Geltendorf station

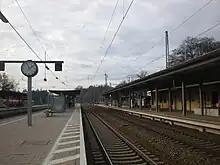
Platforms

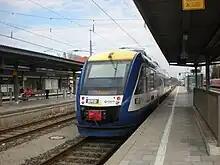
BRB to Schongau

The station has five tracks on three platforms. Platform 1 (the main platform) is next to the station building and is used by regional services towards Buchloe. Platform 2 is used by regional and some S-Bahn services to Munich; the remaining S-Bahn services to Munich stop on platform track 3. Bavarian regional services towards Weilheim stop on track 4 and services towards Augsburg stop on track 5. In addition, there are three sidings south of the platforms. All platforms are covered and are equipped with lifts to make them accessible for the disabled. The two central platforms are connected by an underpass to the main platform. There is a platform display only on the main platform.